Justus F. Krumbein

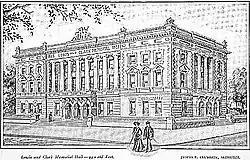
A 1905 engraving of Lewis and Clark Memorial Hall, designed by Justus F. Krumbein

After his work with Williams ended, Krumbein continued in business without a partner. He designed the Couch and Failing Schools (both demolished) for Portland Public Schools in the early 1880s.